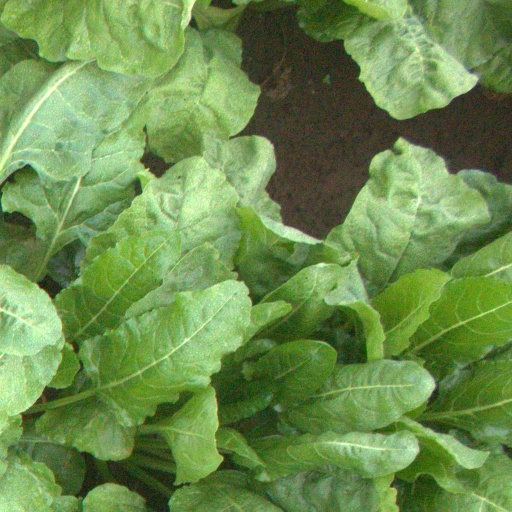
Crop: sugar beet